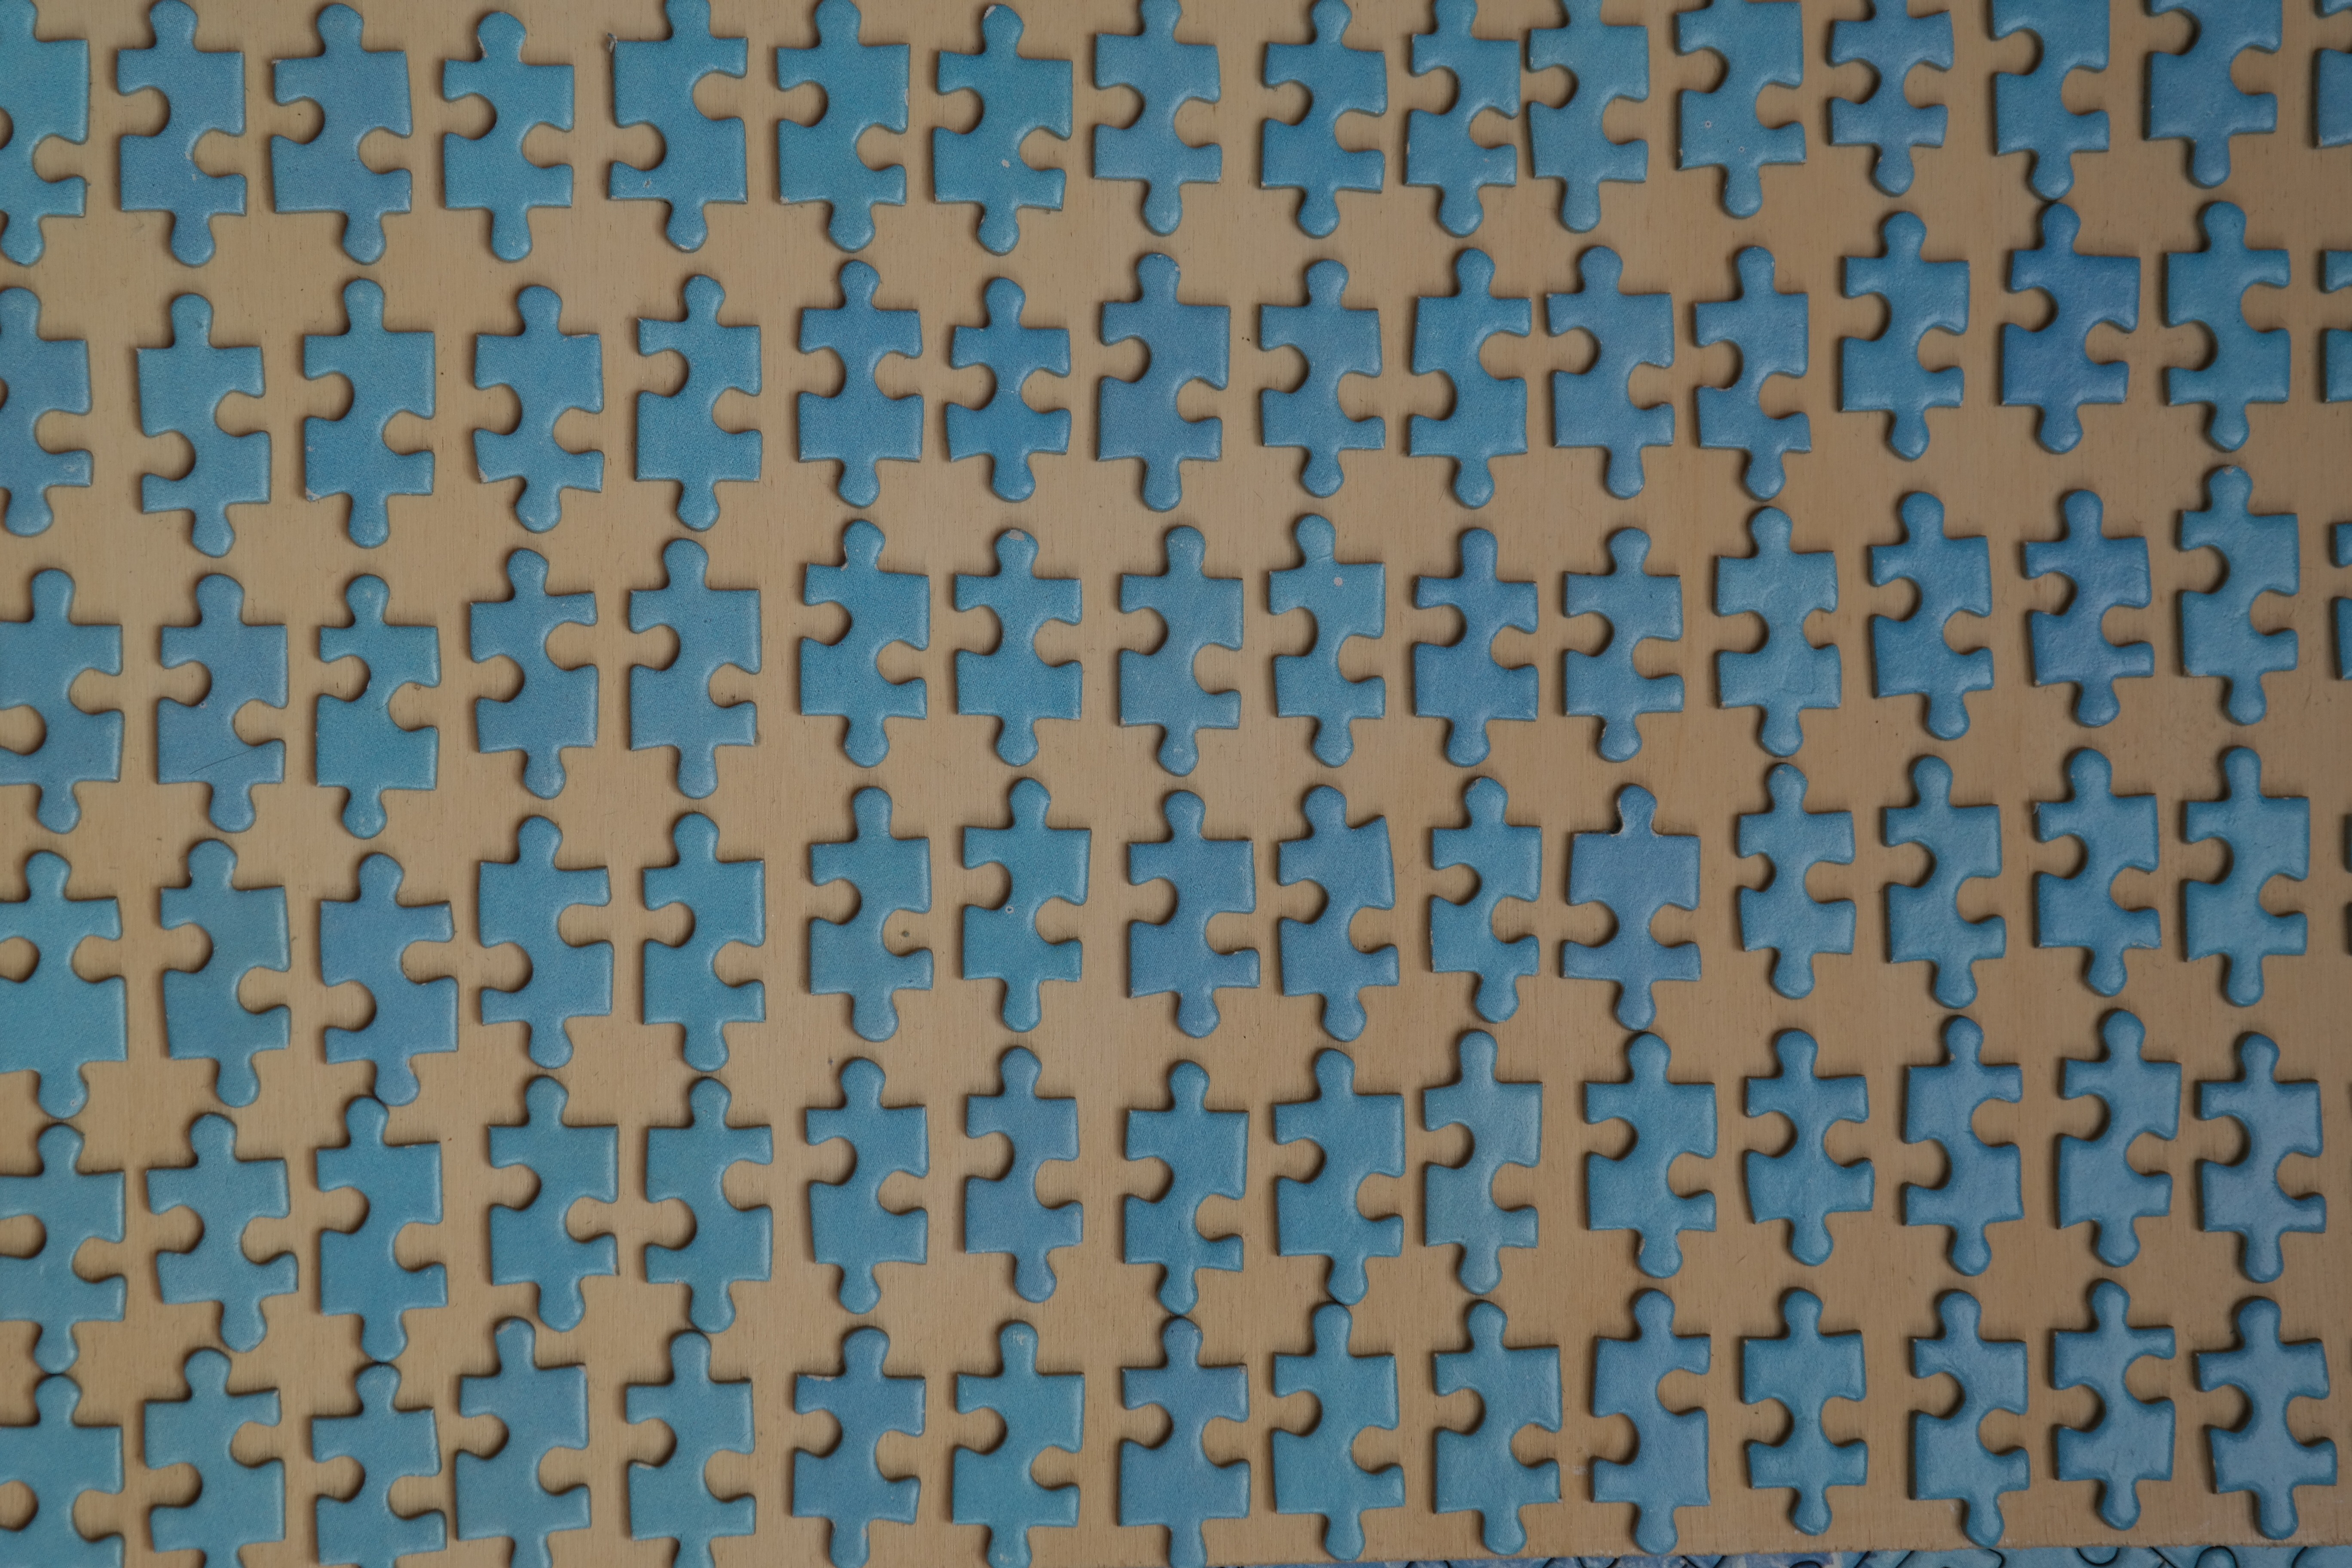
play, texture, floor, wall, pattern, line, items, tile, blue, material, circle, arrangement, textile, art, design, net, mosaic, mesh, puzzle, shape, share, difficult, memory cards covered with, particles, flooring, piecing together, sorted, puzzle parts